Paco González (journalist)

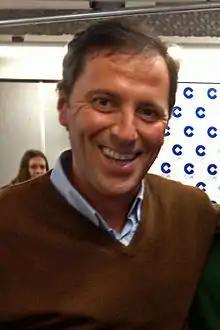

Francisco "Paco" González González (Madrid, 1966) is a Spanish sport journalist.